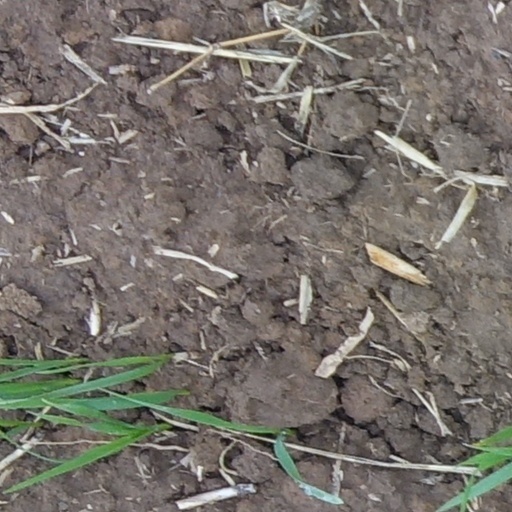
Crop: wheat